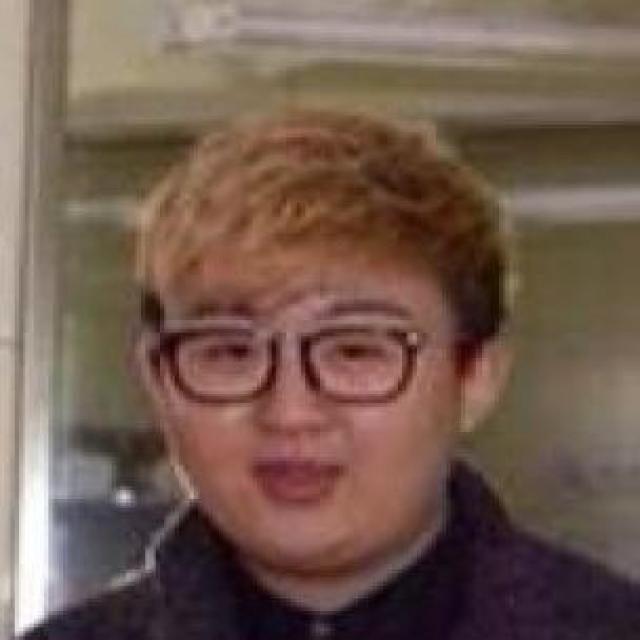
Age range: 21-44